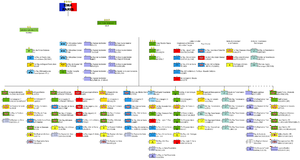
L'histoire de l'Armée de terre française débute dans les dernières phases de la guerre de Cent Ans avec la création de ses premières unités permanentes. Elle prend rapidement de l'importance et occupe régulièrement, au cours des siècles qui suivent, le premier rang européen.